Siege of the Alcázar

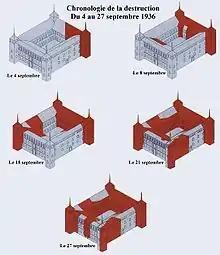
Phases of the destruction of the Alcázar over September

On August 14, the Republicans changed tactics after they felt the defences on the northern side of the Alcázar had been sufficiently reduced. Over the next five weeks, the Republicans attacked the House of the Military Government on eleven occasions but were turned back each time by the Nationalists. After the war, Franco posthumously awarded Guillermo Juárez de María y Esperanza, with the Orden del Mérito Militar for his bravery in the breach. Had the Republicans captured the House of the Military Government, it would have enabled them to mass a large number of troops only away from the Alcázar.